Determination of equilibrium constants

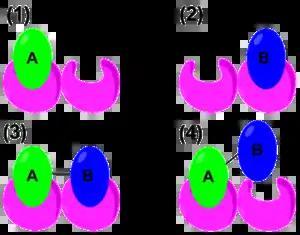
General Host–Guest Binding. (1.) Guest A binding (2.) Guest B binding. (3.) Positive Cooperativity Guest A–B binding. (4.) Negative Cooperativity Guest A–B binding

The thermodynamic properties of cooperativity have been studied in order to define mathematical parameters that distinguish positive or negative cooperativity. The traditional Gibbs free energy equation states: formula_92. However, to quantify cooperativity in a host–guest system, the binding energy needs to be considered. The schematic on the right shows the binding of A, binding of B, positive cooperative binding of A–B, and lastly, negative cooperative binding of A–B. Therefore, an alternate form of the Gibbs free energy equation would be